Gustave Doret

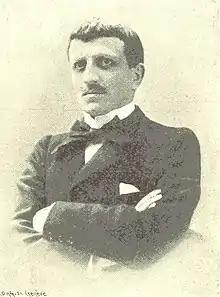
Doret in 1940

Doret was born in 1866 in Aigle, Switzerland. He studied at the Berlin Academy of Music with Joseph Joachim, and then at the Conservatoire de Paris with Théodore Dubois and Jules Massenet. His career as a conductor began in 1894 in Paris, where he led the first performance of Debussy's "Prélude à l'après-midi d'un faune". He was second conductor of the Concerts d'Harcourt from 1893 to 1895 and director of the Opéra-Comique in the 1890s and 1900s. He was also the founder of the Théâtre du Jorat, in Mézières.